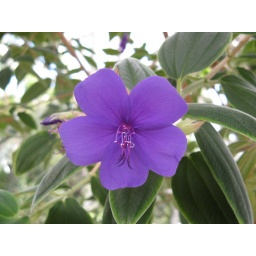
Mauve flower in the temperate house